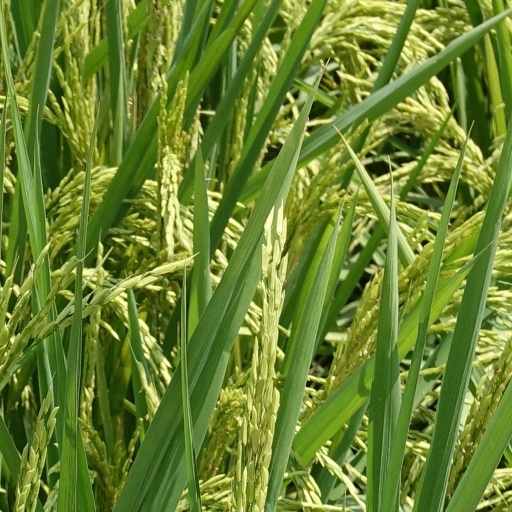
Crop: rice